2018 United States state legislative elections

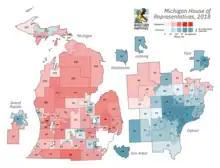
2018 Michigan House of Representatives elections

All of the seats of the Michigan Senate and the Michigan House of Representatives were up for election in 2018. Republicans retained control of both chambers, but Democrats picked up enough seats to break the Republican legislative supermajority.